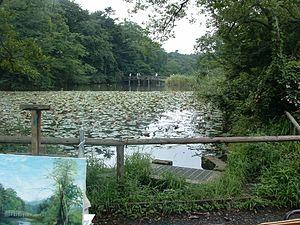
Tokyo compte de nombreux parcs et jardins.